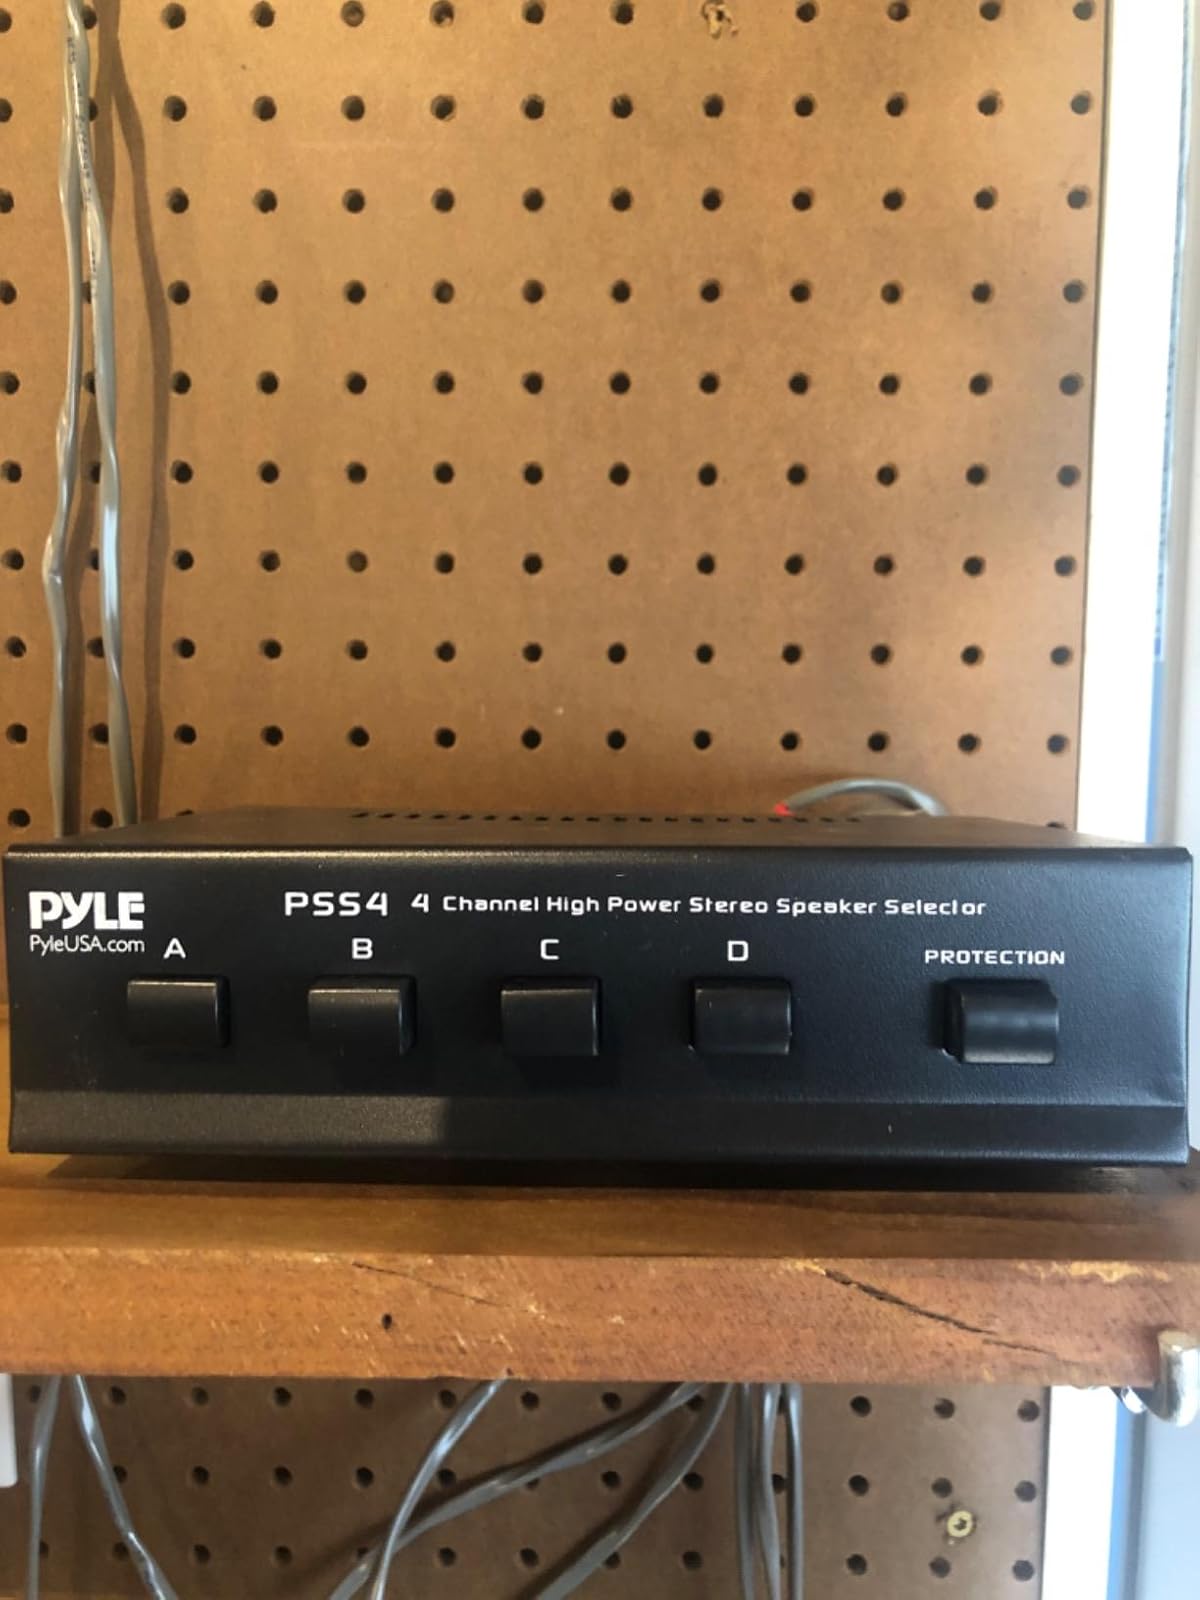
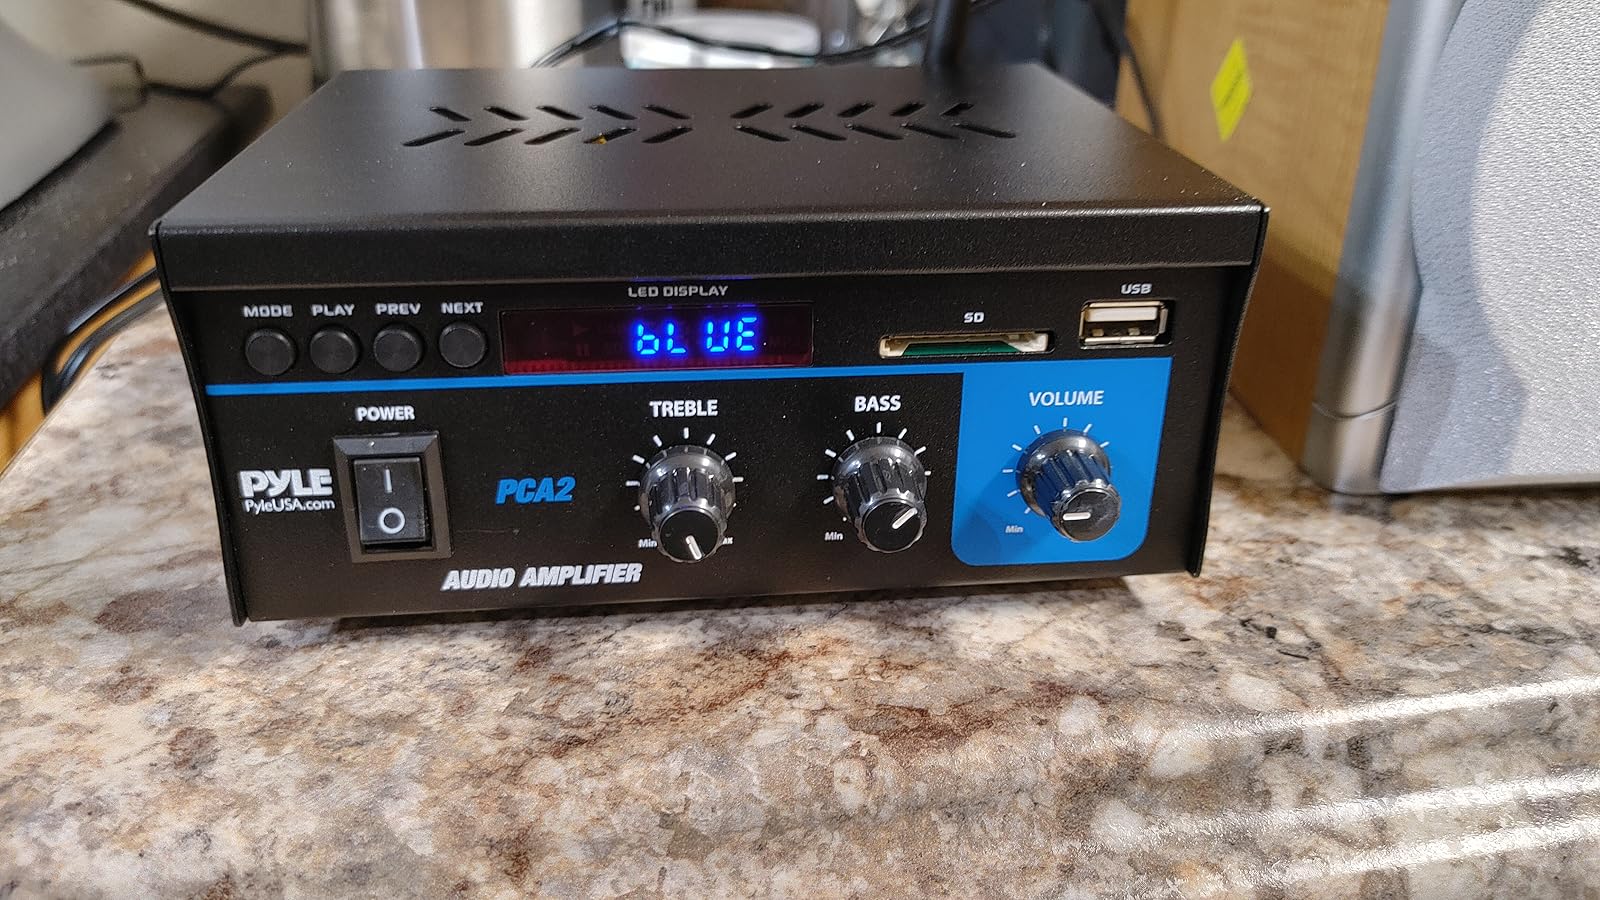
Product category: speaker
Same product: no